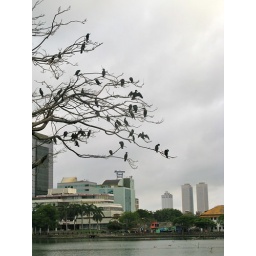
Crows! The mass of white beneath the tree is why most trees in yards were adorned with mirrors.